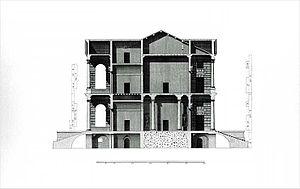
La villa Cornaro est une villa veneta d'Andrea Palladio sise à Piombino Dese, dans la province de Padoue et la région Vénétie, en Italie.